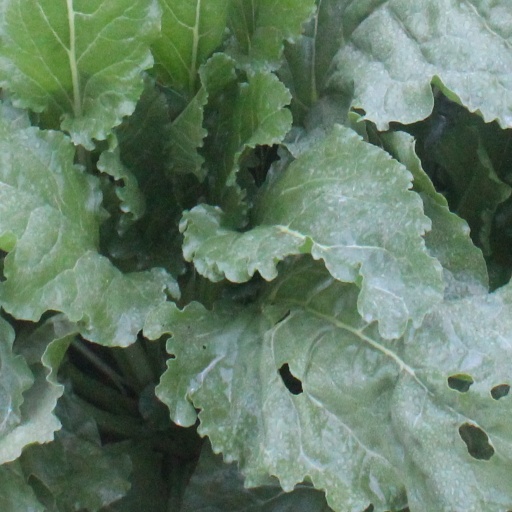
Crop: sugar beet